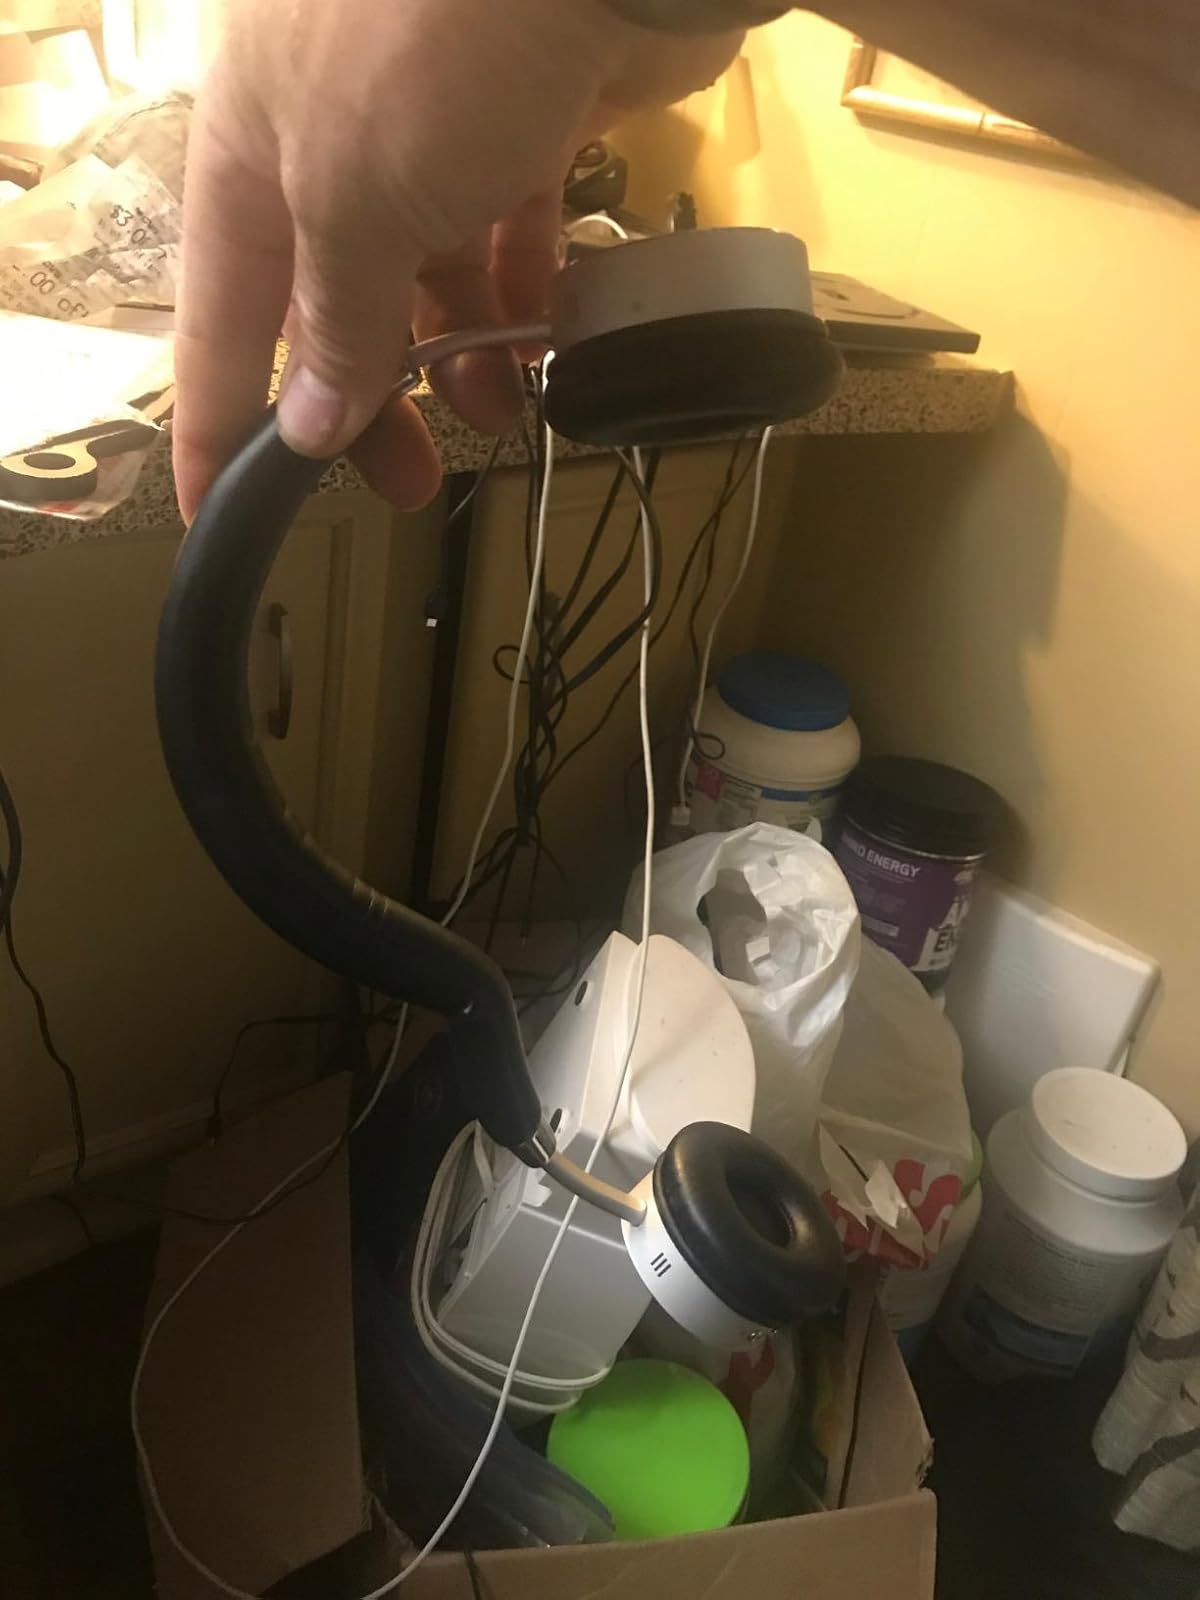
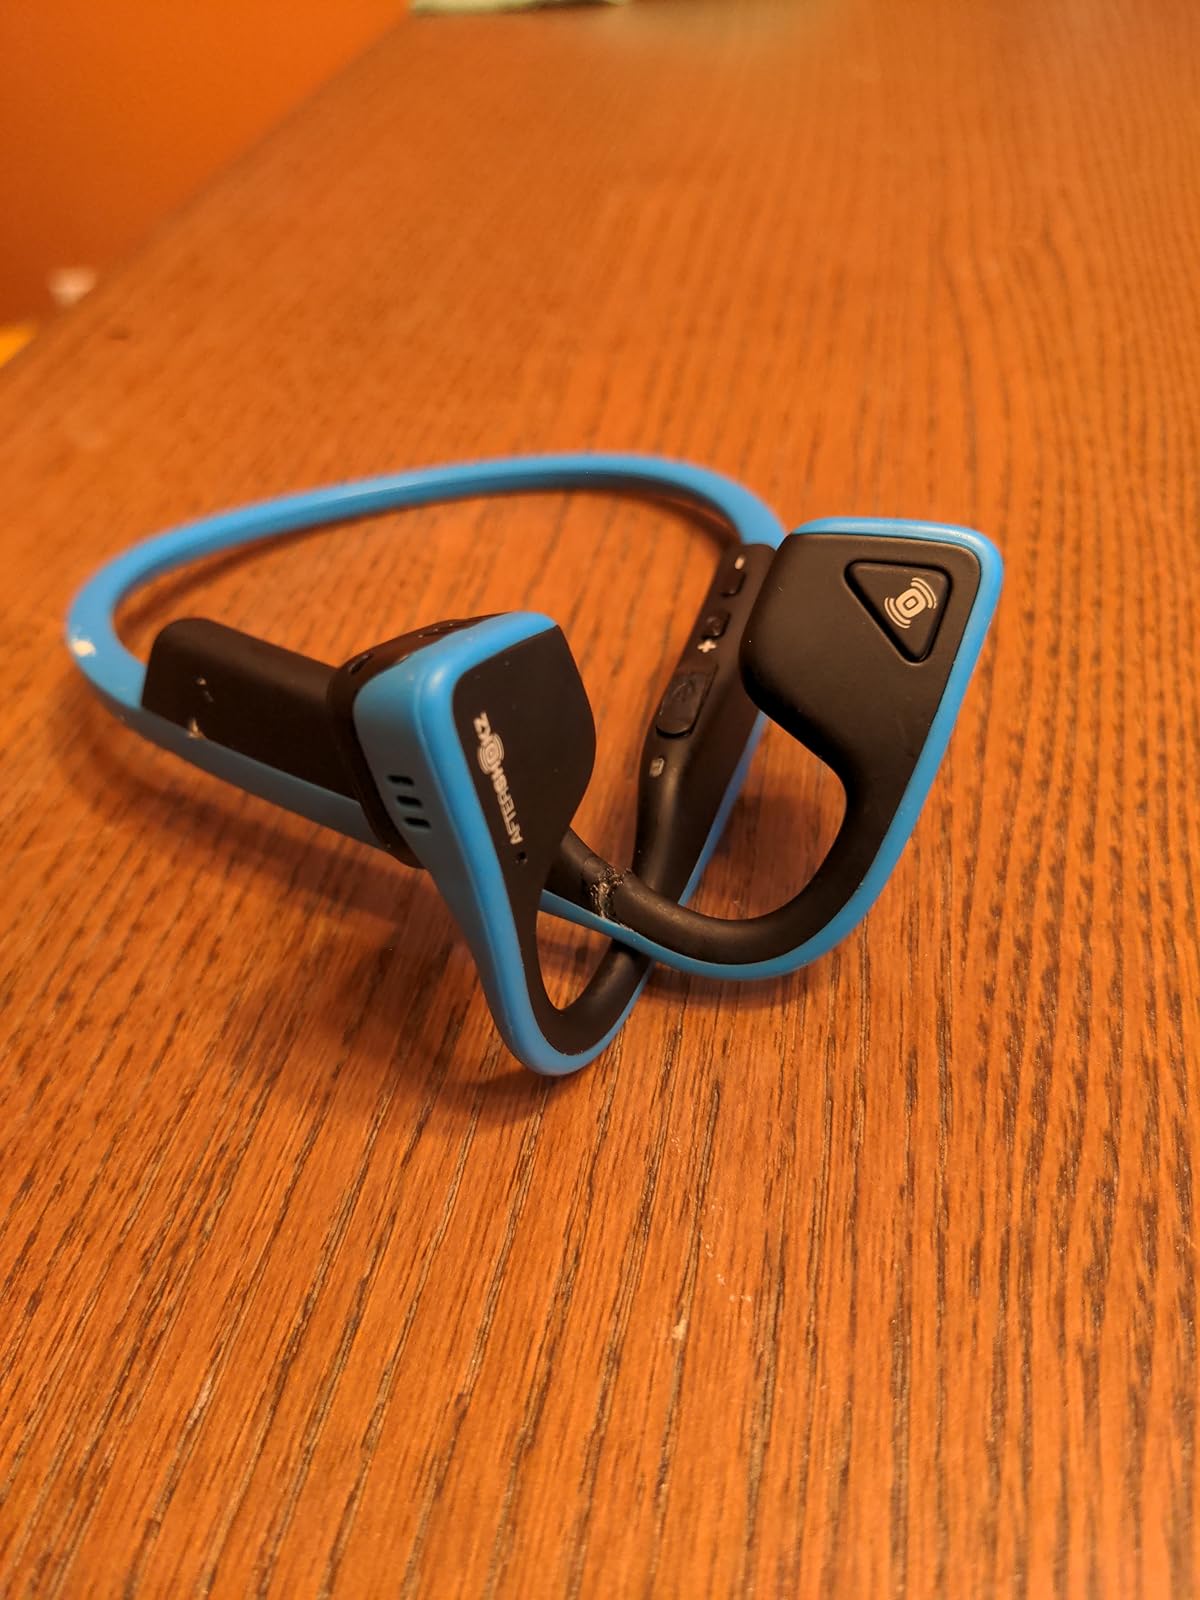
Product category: headphones
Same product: no